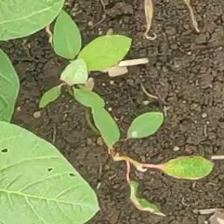
Weed species: Obscure_morning _glory(Ipomoea obscura)